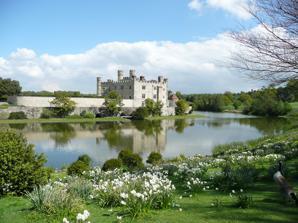
Building: Leeds Castle
Country: United Kingdom
Year built: 1278
Castle in Kent, England For the ships, see HMS Leeds Castle . Leeds Castle Leeds Castle General information Architectural style Castle Address Broomfield, Maidstone , Kent, ME17 1PL Country UK Coordinates 51°14′56″N 0°37′48″E / 51.24889°N 0.63000°E / 51.24889; 0.63000 Construction started 857 Renovated 1278 Owner Leeds Castle Foundation Grounds Built on islands in a lake formed by the River Len Website https://www.leeds-castle.com Leeds Castle is a castle in Kent , England, 7 miles (11 km) southeast of Maidstone . It is built on islands in a lake formed by the River Len to the east of the village of Leeds and is a historic Grade I listed estate . A castle has existed on the site since 857. In the 13th century, it came into the hands of King Edward I , for whom it became a favourite residence; in the 16th century, Henry VIII used it as a dwelling for his first wife, Catherine of Aragon . The present castle dates mostly from the early 19th century. Its last private owner, Olive, Lady Baillie , left the castle in trust to open it to the public. It has been open since 1976. History Medieval and Tudor An aerial panorama of Leeds Castle From 857, the site was owned by a Saxon chief called Led or Leed who built a wooden structure on two islands in the middle of the River Len. In 1119, Robert de Crevecoeur rebuilt it in stone as a Norman stronghold and Leeds Castle descended through the de Crevecoeur family until the 1260s. What form this Norman stronghold took is uncertain because it was rebuilt and transformed in the following centuries. Adrian Pettifer speculates that it may have been a motte and bailey . In 1278, the castle was bought by King Edward I 's Queen, Eleanor of Castile , through the purchase of the debt bond from Jewish moneylenders forced to sell at a considerable discount as a result of Edward's own excessive tax demands. As a favoured residence of Edward's, it saw considerable investment. The king enhanced its defences, and it was probably Edward who created the lake that surrounds the castle. A barbican spanning three islands was also built and a gloriette with apartments for the king and queen was added. In the Late Middle Ages , the growth of the royal household meant fewer residences could accommodate the monarchy when they visited. As a result, expenditure on royal residences in south east England generally decreased except for the Tower of London and Windsor Castle . The activity at Leeds Castle during the reign of Edward I was a notable exception to this pattern. The castle was captured on 31 October 1321 by the forces of Edward II from Margaret de Clare, Baroness Badlesmere , wife of the castle's constable, Bartholomew de Badlesmere, 1st Baron Badlesmere , who had left her in charge during his absence. The King had besieged Leeds after she had refused Edward's consort Isabella of France admittance in her husband's absence; when the latter sought to force an entry, Lady Badlesmere instructed her archers to shoot at Isabella and her party, six of whom were killed. Lady Badlesmere was kept prisoner in the Tower of London until November 1322. After Edward II died in 1327 his widow took over Leeds Castle as her primary residence. Richard II 's first wife, Anne of Bohemia , spent the winter of 1381 at the castle on her way to be married to the king. In 1395, Richard received the French chronicler Jean Froissart there, as described in Froissart's Chronicles . Henry VIII transformed the castle in 1519 for his first wife, Catherine of Aragon . A painting commemorating his meeting with Francis I of France still hangs there. The glazier Galyon Hone reworked and restored the chapel windows in 1536. In 1544, Hone returned to repair windows in the lodgings and a banqueting house in the garden for a visit by Catherine Parr . In 1552 Leeds Castle was granted to Sir Anthony St Leger (d.1559) of Ulcombe , Kent, whose grandfather Ralph I St Leger (d.1470), of Ulcombe, Sheriff of Kent in 1467/8, had been Constable of Leeds Castle. 17th and 18th centuries Doublet worn by Fairfax at the Battle of Maidstone in 1648 Civil War cuirassier armour at Leeds c. 1640 The St Leger family continued to own the castle until Sir Warham St Leger sold it to Sir Richard Smythe in 1618. Smythe's daughters sold the castle to Sir Thomas Colepeper of Hollingbourne . : pages157–159 An early embroidered silk quilt from Bengal dating from the 1620s, held by the Colonial Williamsburg museum, has an ownership label of Catherine Colepeper, connecting it to Leeds Castle and the Smythe and Colepeper families. Richard Smythe's brother Thomas Smythe was a founder and governor of the English East India Company . The castle escaped destruction during the English Civil War because its owner, Sir Cheney Culpeper , sided with the Parliamentarians . The castle was used as both an arsenal and a prison during the war. Other members of the Culpeper family had sided with the Royalists , John Colepeper, 1st Baron Colepeper , having been granted more than 5,000,000 acres (20,000 km 2 ) of land in Virginia in reward for assisting the escape of the king's son, Charles, the Prince of Wales . This legacy was to prove vital for the castle's fortunes. Thomas Fairfax, 6th Lord Fairfax of Cameron was born at the castle in 1693 and settled in North America to oversee the Culpeper estates, cementing an ongoing connection between the castle and America. There is a commemorative sundial at the castle telling the time in Belvoir, Virginia and a corresponding sundial in America. Fairfax was the great-grandson of Thomas Fairfax who led the parliamentarian attack at the nearby Battle of Maidstone in 1648 and whose doublet worn during the battle is on display. 19th century The new castle was completed in 1823 in the Tudor style. Robert Fairfax owned the castle for 46 years until 1793 when it passed to the Wykeham Martins. Sale of the family estates in Virginia released a large sum of money that allowed extensive repair and the remodelling of the castle in a Tudor style, completed in 1823, that resulted in the appearance today. 20th century French designer Armand-Albert Rateau added a spiral staircase in the style of the 16th century to the south side of the Fountain Court. The Wykeham Martins were forced to sell the castle and estate in 1924, in order to meet death duties. The last private owner was the Hon. Olive, Lady Baillie , daughter of Almeric Paget, 1st Baron Queenborough and his first wife, Pauline Payne Whitney , an American heiress. Lady Baillie bought the castle in 1926 for £180,000 (equivalent to £10,524,500 in 2019). She redecorated the interior, first working with the French architect and designer Armand-Albert Rateau , who oversaw exterior alterations and added interior features such as a 16th-century-style carved-oak staircase, then with the Paris decorator Stéphane Boudin . In total she spent $2 million on the project over the years. During the early part of World War II the castle was used as a hospital where Lady Baillie and her daughters hosted burned Commonwealth airmen as part of their recovery. Survivors remembered the experience with fondness. Upon her death in 1974, Lady Baillie left the castle to the Leeds Castle Foundation, a private charitable trust whose aim is to preserve the castle and grounds for the benefit of the public. An estimated £1.4 million (equivalent to £14.7 million in 2023) was invested and a further £400,000 (£4.2 million in 2023) was retrieved from the sale of the furniture to make improvements to the Castle and attract paying corporate conferences. However, it was quickly understood that it could not support the ongoing costs of running the Estate, so in 1975 the gardens were opened to the public, and the following year the Castle was also made available to visitors. On 17 July 1978, the castle was the site of a meeting between Egyptian Foreign Minister Muhammad Ibrahim Kamel , Israeli Foreign Minister Moshe Dayan and US Secretary of State Cyrus Vance in preparation for the Camp David Accords . The castle also hosted the Northern Ireland peace talks held in September 2004 led by Tony Blair . In October 2021, Leeds Castle Foundation was one of 142 recipients across England to receive part of a £35 million grant from the government's Culture Recovery Fund . In 1952, the castle was named a Grade I listed building and recognised as an internationally important structure. The listing summary states: "Castle. Early-to-mid C12, with C13, C14, C15 and C16 alterations. Partly rebuilt 1822". The research records at Historic England state that the castle was also "extensively rebuilt in ... 1926". A wide panoramic view of Leeds Castle from across the moat on the north west side Leeds Castle and its moat from the rear Tourism The maze at Leeds Castle was made with 2,400 yew trees and opened in 1988. An aviary was added in 1980 and by 2011 contained over 100 species, but closed in 2012 to save its £200,000 a year running cost. The replacement Birds of Prey Centre, includes hawks on display and free-flying falconry displays. The castle and its grounds are a major leisure destination with a golf course and what may be the world's only museum of dog collars . There are two castle-themed children's adventure play areas targeted at the under sevens and the under fourteens. A maze opened in 1988, constructed of 2,400 yew trees with the general appearance of a topiary castle. The centre is on a raised viewpoint, which also contains an exit through a shell grotto . The castle also offers accommodations for tourists including rental rooms and a campsite area with luxury tents called Knight's Glamping. In 1998, Leeds Castle was one of 57 heritage sites in England to receive more than 200,000 visitors. According to figures released by the Association of Leading Visitor Attractions, 539,971 people visited the castle in 2019. Due to travel and other restrictions as a result of the COVID-19 pandemic, the number of visitors in 2020 had declined to 389,363 in that year. Filming location The castle was a location for the Ealing Comedy film Kind Hearts and Coronets (1949) as a stand-in for 'Chalfont', the ancestral home of the aristocratic d'Ascoyne family. It also appeared in the films The Moonraker (1958) and Waltz of the Toreadors (1962). It was used for filming of Purge of Kingdoms (2019) starring Armando Gutierrez and Angus Macfadyen . On the small screen, the castle and grounds provided all the filming locations for a Doctor Who serial, The Androids of Tara , in 1978. Cliff Richard performed a live concert at the location (released on DVD), with Leeds Castle as a backdrop, titled Castles in the Air . A more recent source states that the castle has been used for The Hollow Crown television series, for a Bollywood action movie called Rustom and for "Darkest Hour" , "Casanova, Classic Mary Berry ( BBC1 ), Who Do You Think You Are special with Danny Dyer , Antiques Roadtrip (BBC1), and What Would Your Kid Do? ( ITV )". Castle interior Dining room Banqueting hall Library Thorpe Hall drawing room See also Castles in Great Britain and Ireland Grade I listed buildings in Maidstone List of castles in England References Notes